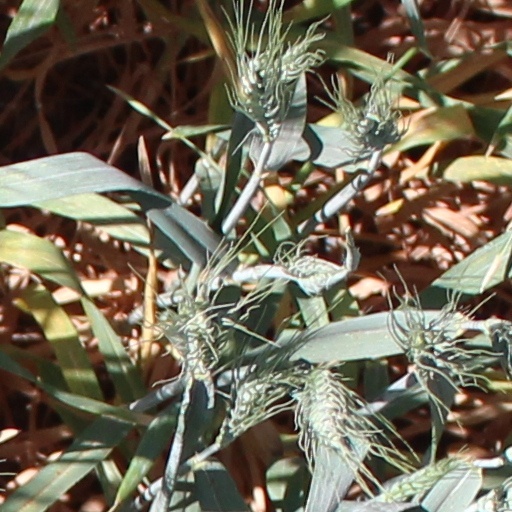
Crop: wheat